Diego Cocca

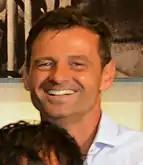
Cocca in 2014

Diego Martín Cocca (born 11 February 1972) is an Argentine professional football manager and former player who played as a right-back.